374th Operations Group

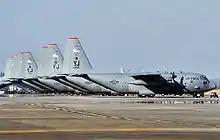
C-130 Hercules aircraft of the 36th Airlift Squadron wait on the flightline

The 374th Operations Group (374 OG) is the operational flying component of the United States Air Force 374th Airlift Wing. It is stationed at Yokota Air Base, Japan.